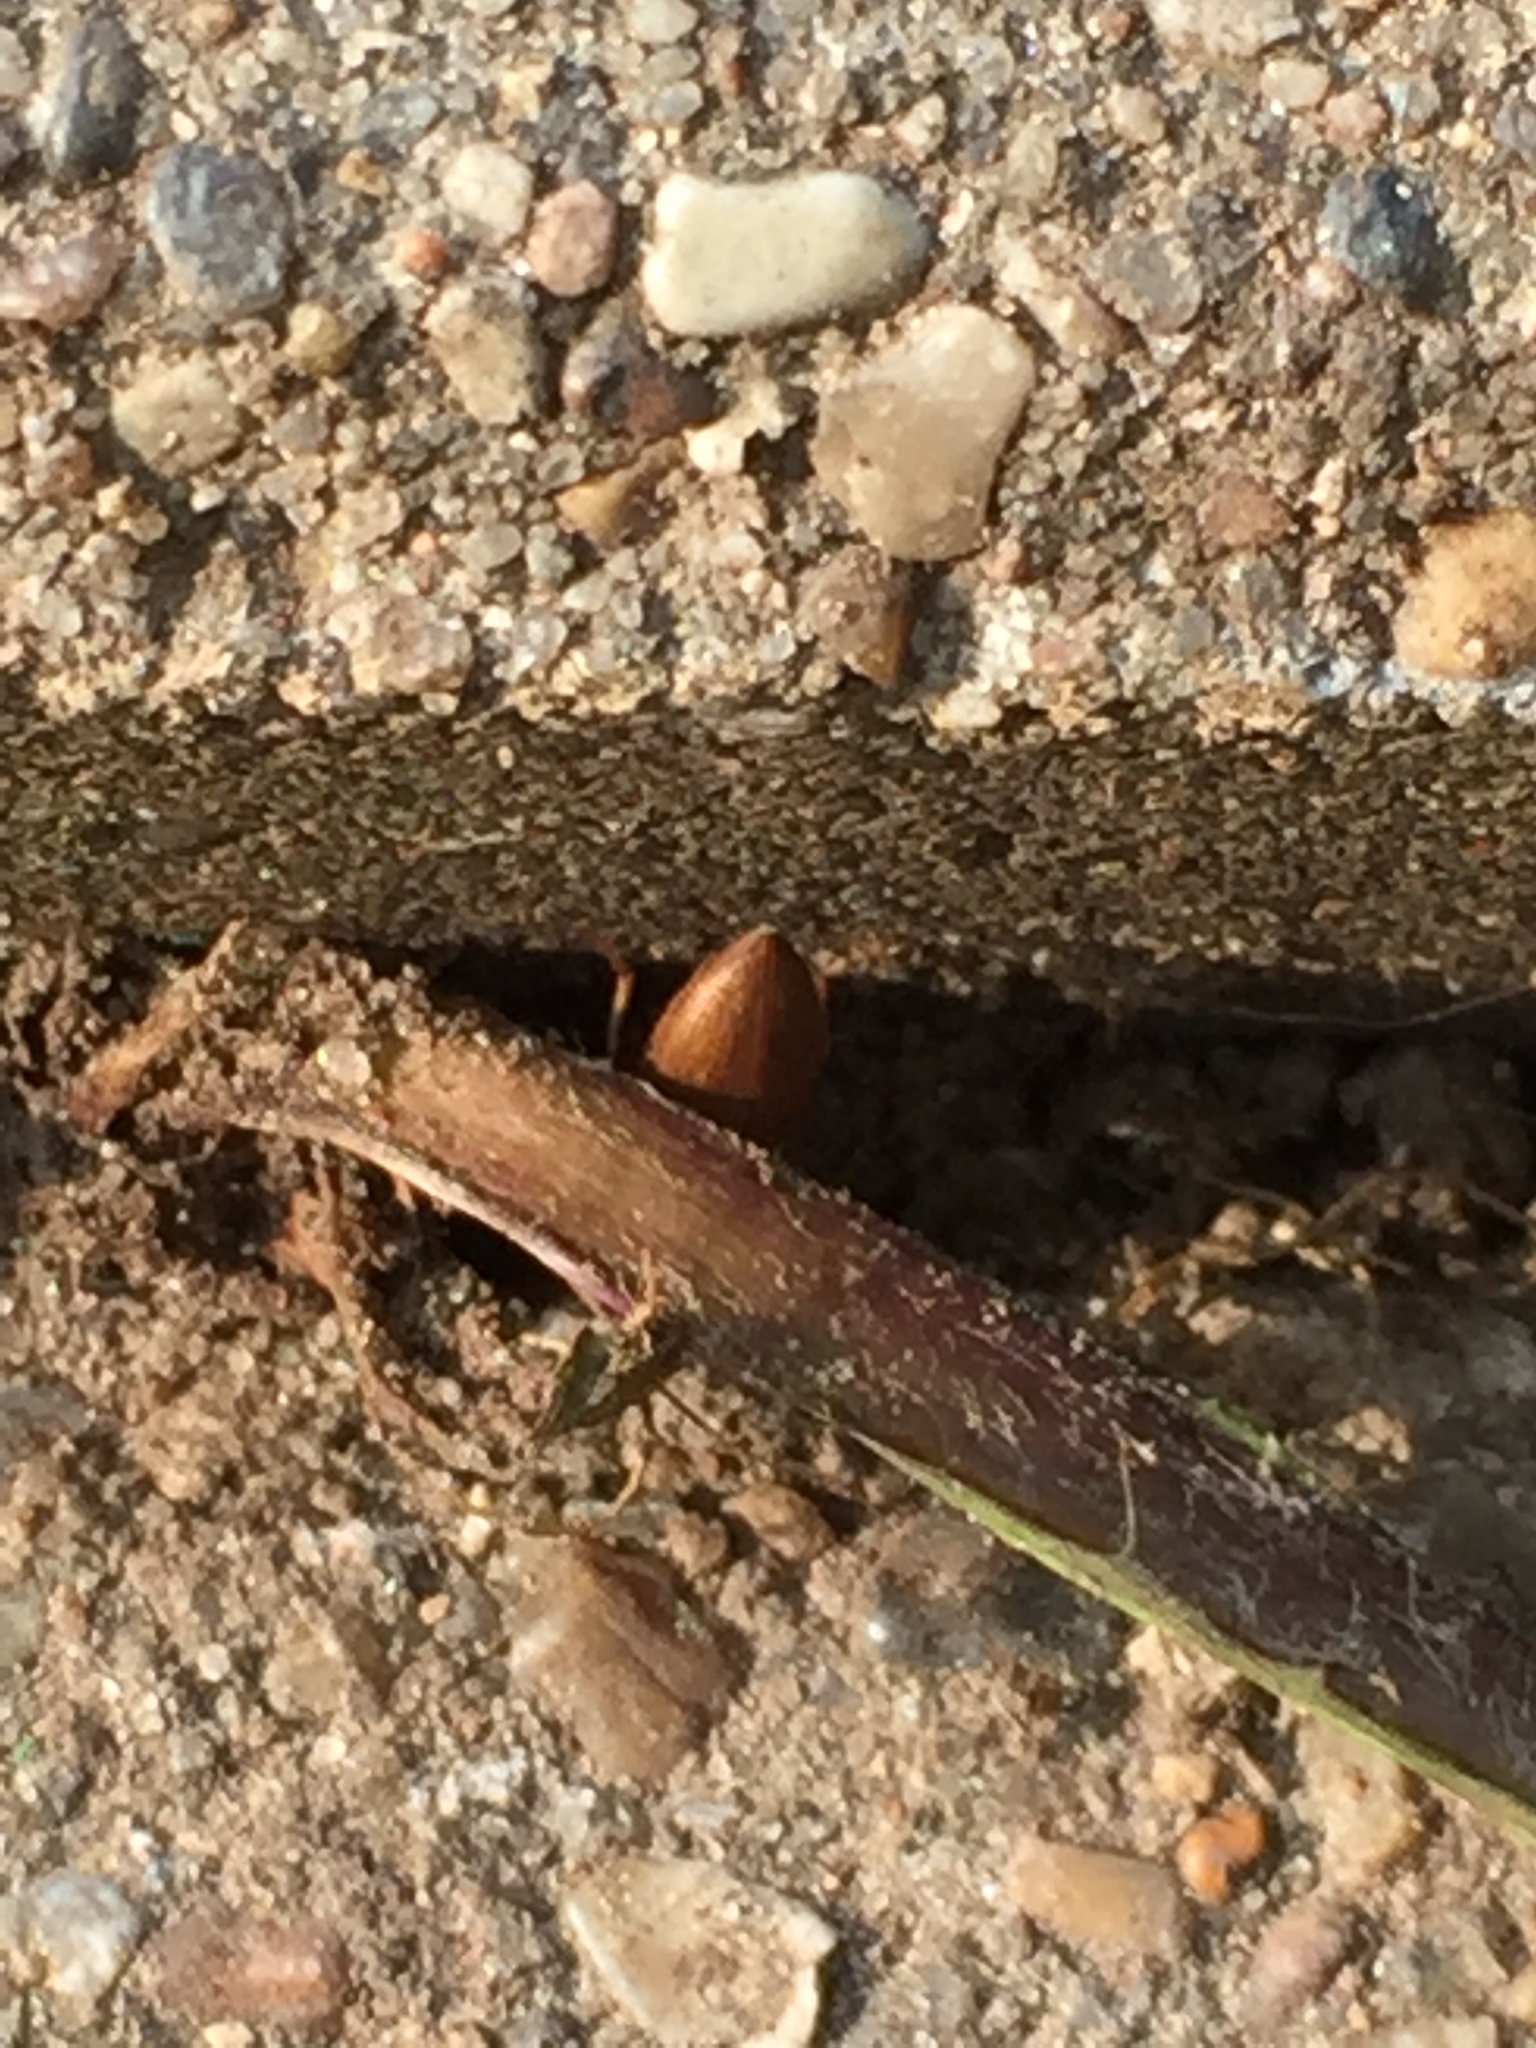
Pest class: clickbeetles_wireworms